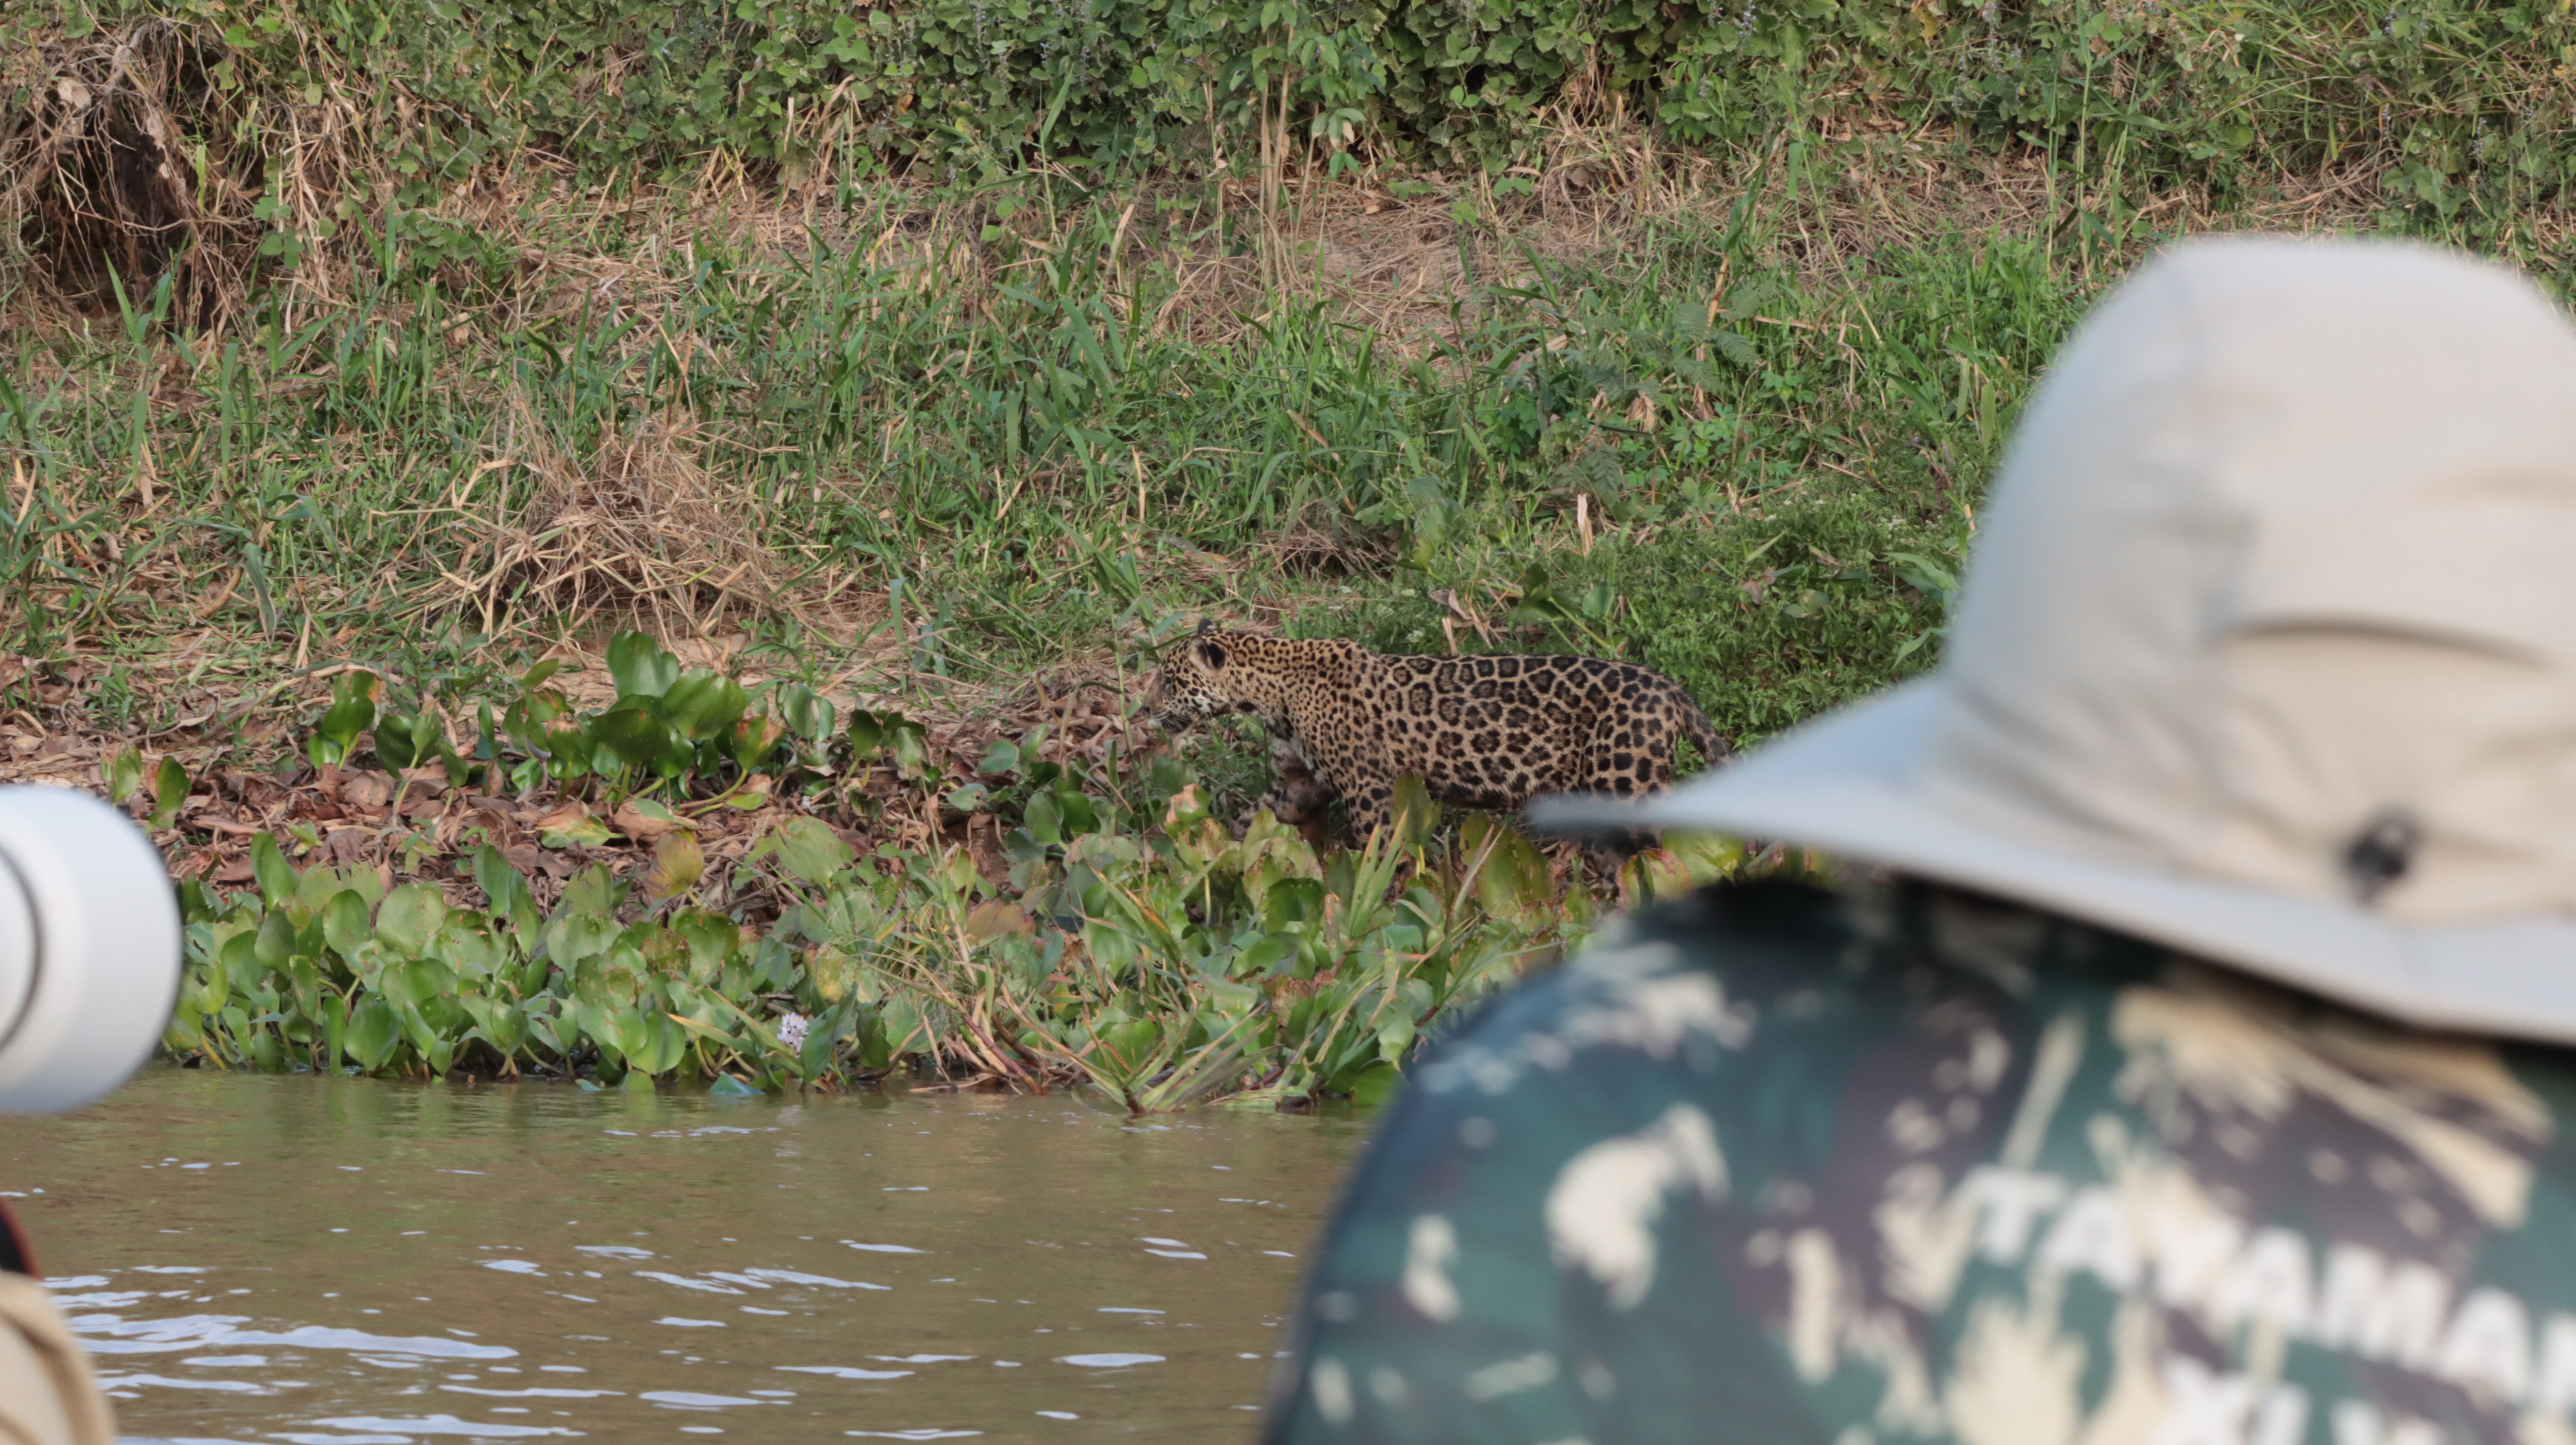
Jaguar: Alira